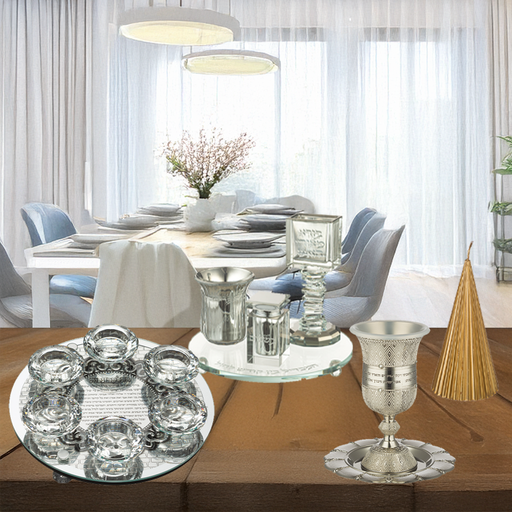
קטגוריה: כלי מטבח וטקסטיל לבית
תיאור: מארז לשבת